Argentine Antarctica

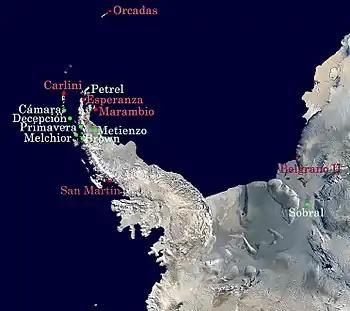
Argentine bases on Antarctica (permanent bases in red).

The geographic structure of Argentine Antarctica shares some features with Patagonia, located to the north. The highest peaks are located at the south of the Antarctic Peninsula, which has islands and archipelagos nearby. The land is under an ice sheet.